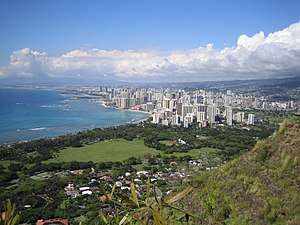
Waikiki
Udsigt over Waikiki
Waikīkī er en bydel i Honolulu, i den sydlige del af øen Oahu, en af Hawaii-øerne. Waikīkīstranden er en af verdens mest berømte strande. Waikīkī strækker sig langs Stillehavskysten og har en række prestigefyldte hoteller. Bydelen er Hawai'i-turismens højborg. På Waikīkī Beach står en statue af den lokale sportsstjerne Duke Kahanamoku.